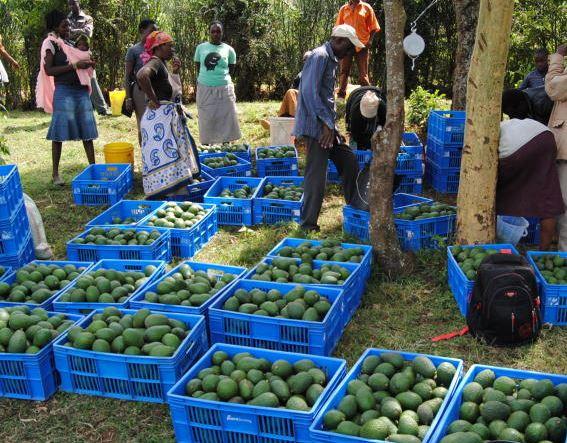
Eneo maalumu lenye mkusanyiko wa mazao yaliyovunwa mashambani na kuletwa katika sehemu hii, kwa lengo la kuhifadhiwa katika makontena ili yaweze kusafirishwa kutoka eneo moja kwenda eneo lingine, kwa makusudi binafsi ya biashara au matumizi mengine ya nyumbani.